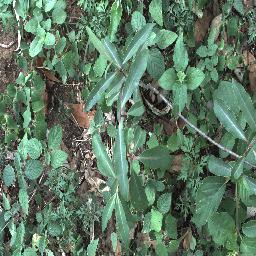
Label: rubber_vine